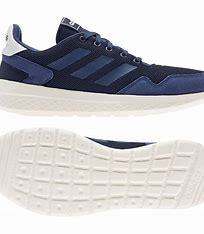
Brand: Adidas
Model: Archivo